Order of Knight Masons

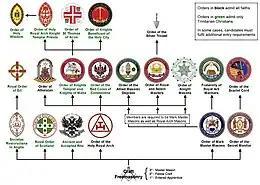
The position of the Order of Knight Masons among the Masonic appendant bodies in England and Wales

Membership in the Order of Knight Masons is open to Master Masons who are also subscribing members of a Mark Lodge and a Royal Arch Chapter. A candidate must typically have held membership in both the Mark and Royal Arch bodies for at least one year prior to petitioning for admission.